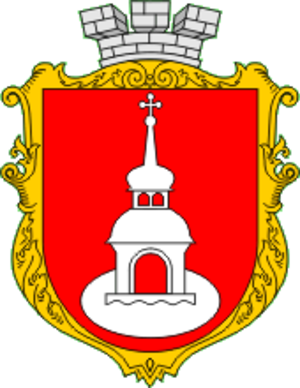
Slaget ved Irpin (1321)
Slaget ved Irpin var en betydningsfuld kamp i 1321. Den litauiske storfyrste Gediminas besejrede en kombineret hær i fra de sydlige Rus-riger i nærheden af Kijev. Derefter blev Kijevriget og mange andre fyrstendømmer erobret af litauere næsten uden kamp.